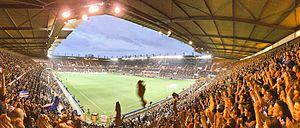
Rencontre RCS-ASC en National